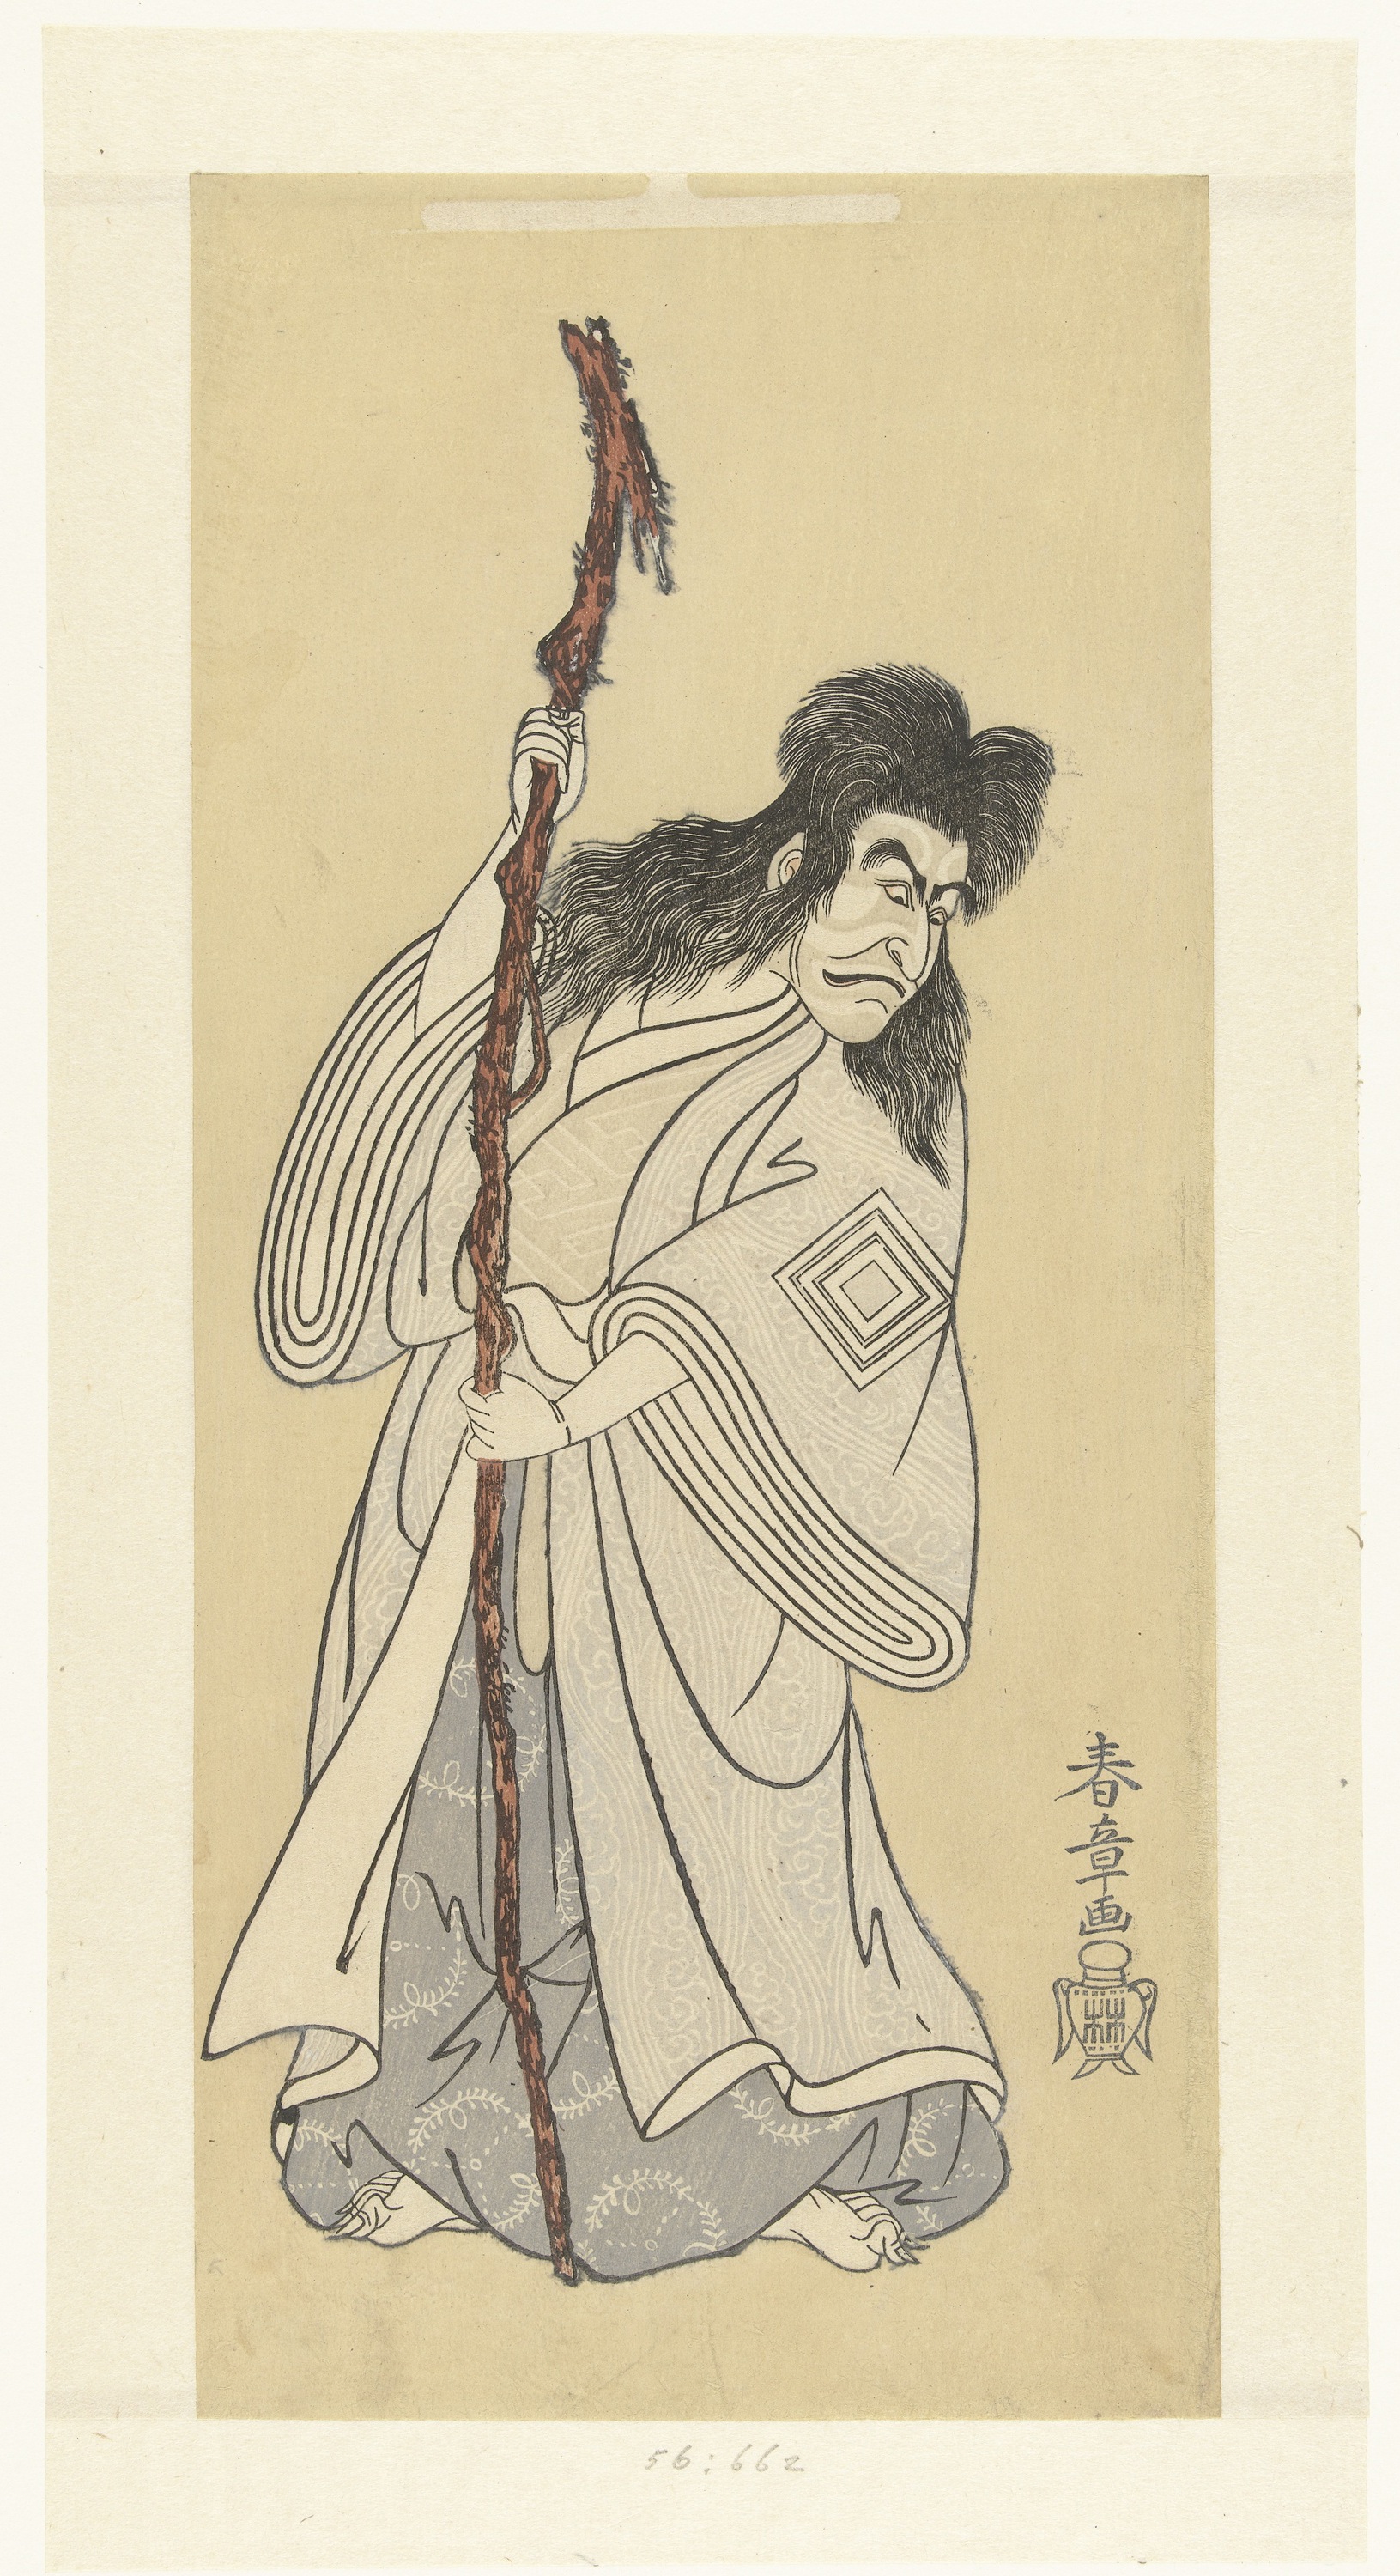
creative, museum, historic, artwork, painting, sketch, drawing, illustration, japanese, picture, style, costume design